Stain repellent

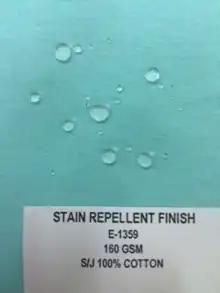
Illustration of stain repellancy

Stains on fabrics are classified into three types: water-based stains and oil-based stains or a mix of both.